Sweater vest

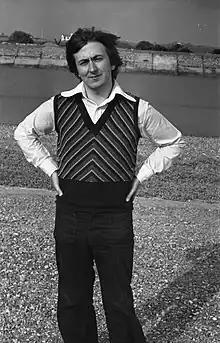
Man wearing a striped sweater vest (1974)

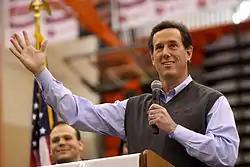
Rick Santorum wearing a sweater vest (2012)

A sweater vest (known as a "tank top", "sleeveless jumper", "sleeveless sweater", "sleeveless pullover" or "slipover" in the UK) is an item of knitwear that is similar to a sweater, but without sleeves, usually with a low-cut neckline. They were popular in the 20th century, particularly in the 1970s in the UK, and are again growing in popularity in the 21st century.